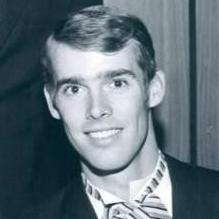
Age: 23